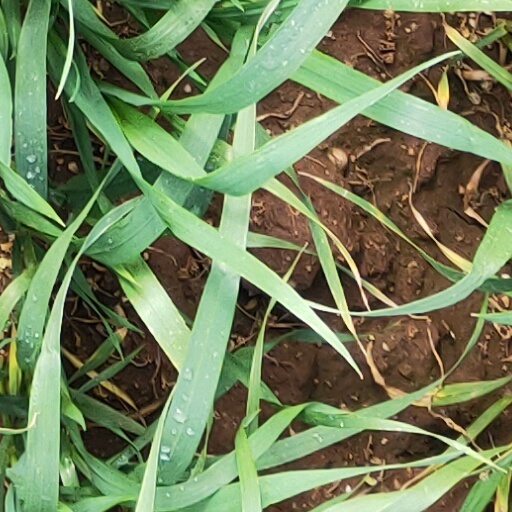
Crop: wheat